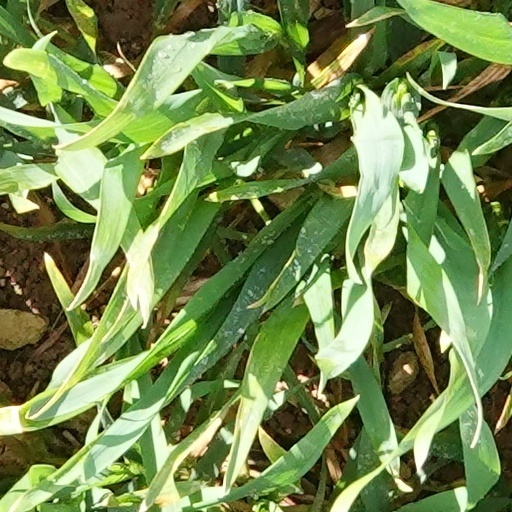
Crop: wheat